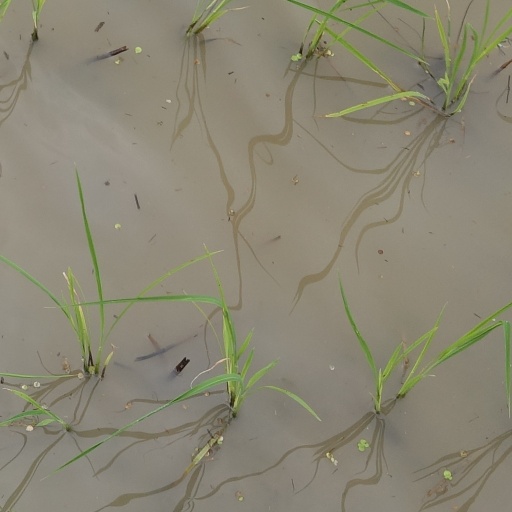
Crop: rice